Samlesbury witches

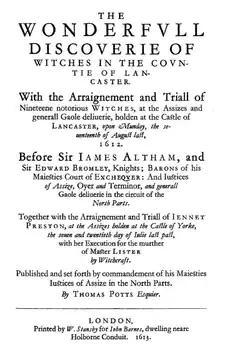
Five paragraphs of centred text in an archaic font describing the subject of the book. At the foot of the page is the legend "Printed by W. Stansby for John Barnes, dwelling near Holborne Conduit. 1613."

Almost everything that is known about the trials comes from a report of the proceedings written by Thomas Potts, the clerk to the Lancaster Assizes. Potts was instructed to write his account by the trial judges, and had completed the work by 16 November 1612. Bromley revised and corrected the manuscript before its publication in 1613, declaring it to be "truly reported" and "fit and worthie to be published". Although written as an apparently verbatim account, the book is not a report of what was actually said at the trial, but instead a reflection on what happened. Nevertheless, Potts "seems to give a generally trustworthy, although not comprehensive, account of an Assize witchcraft trial, provided that the reader is constantly aware of his use of written material instead of verbatim reports".